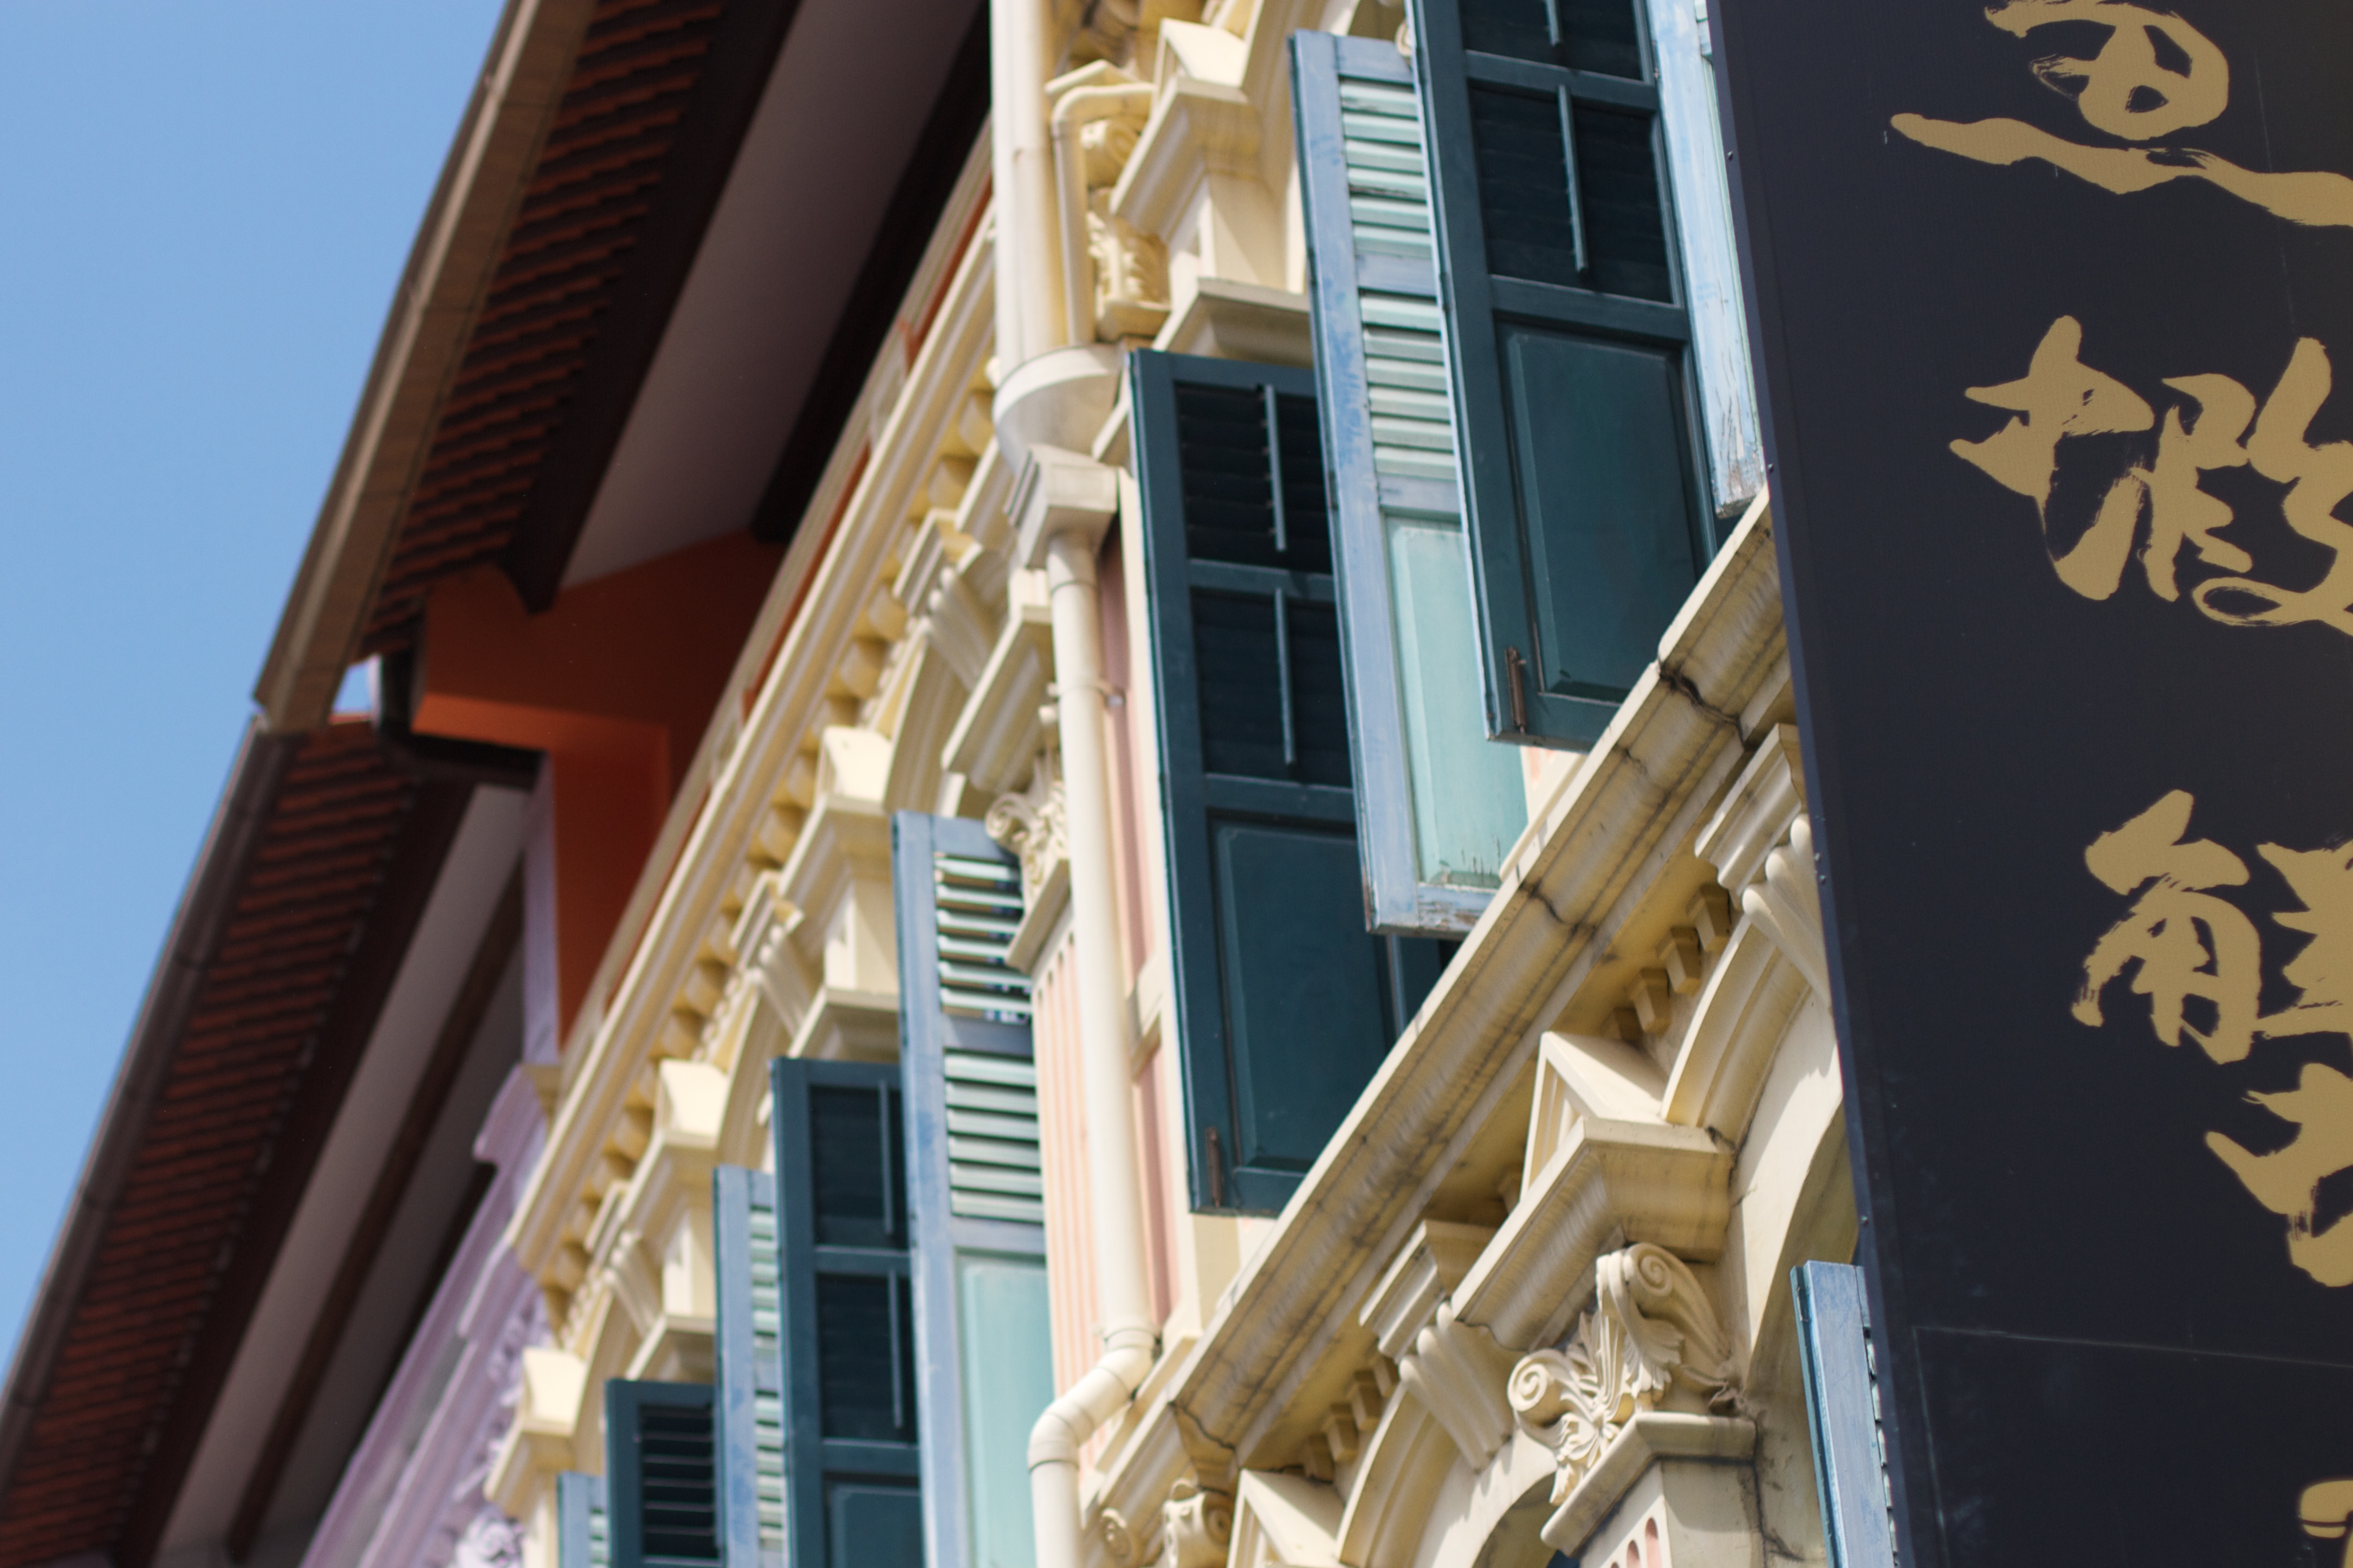
architecture, window, skyscraper, facade